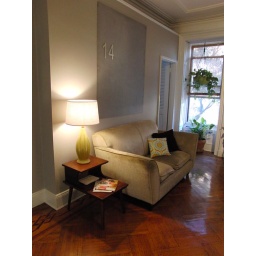
End table built by Dad &amp;amp; lamp from Junk